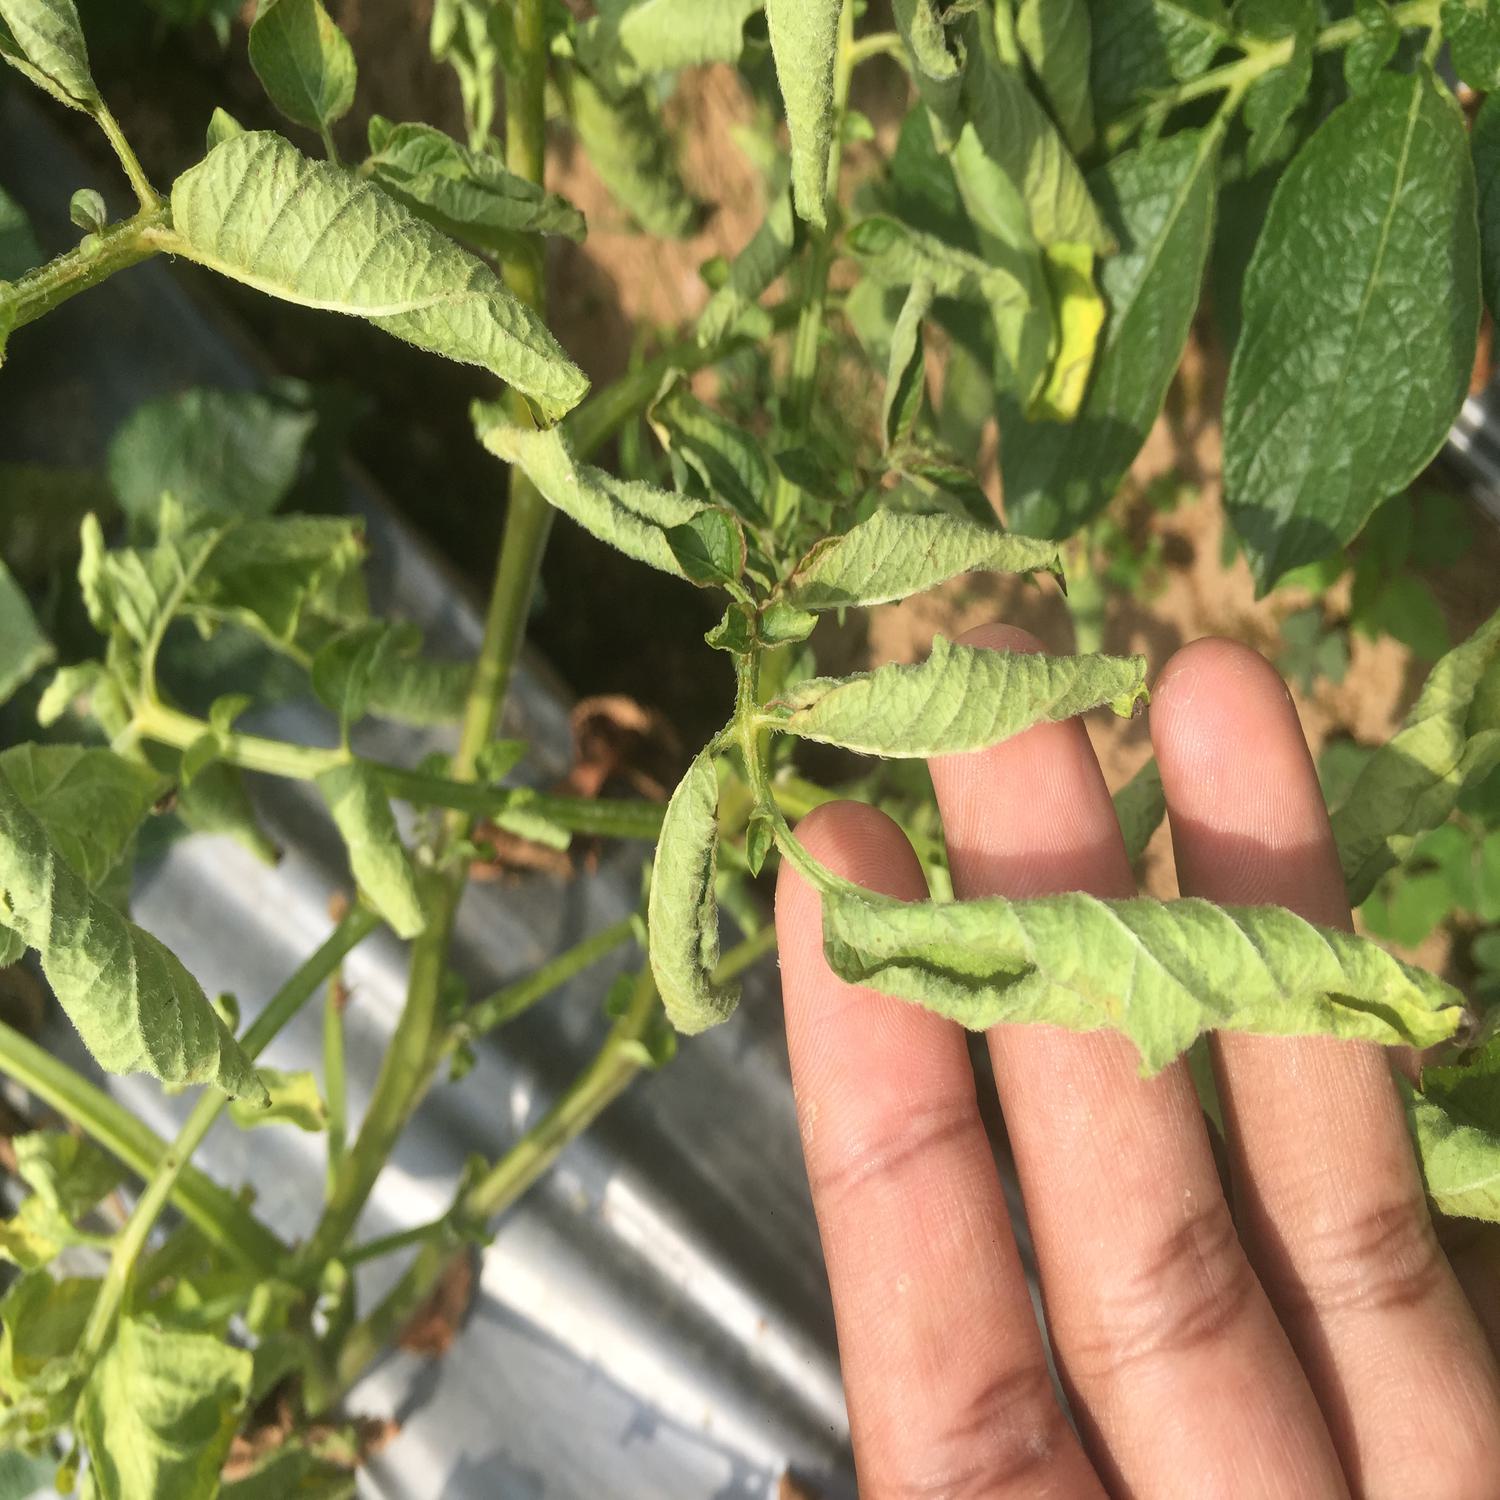
Etiqueta: Pudricion_Parda